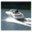
Label: ship